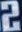
Number: 2